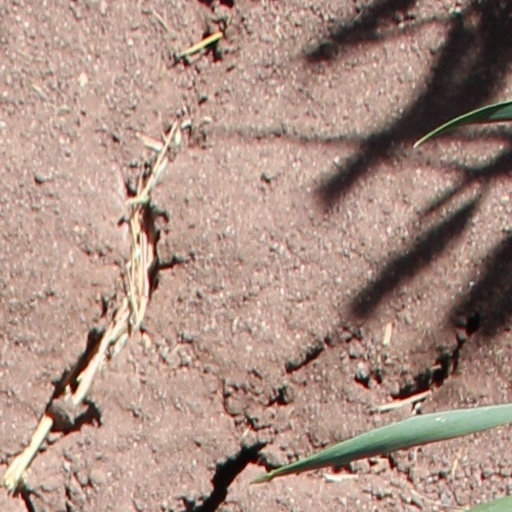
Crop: wheat